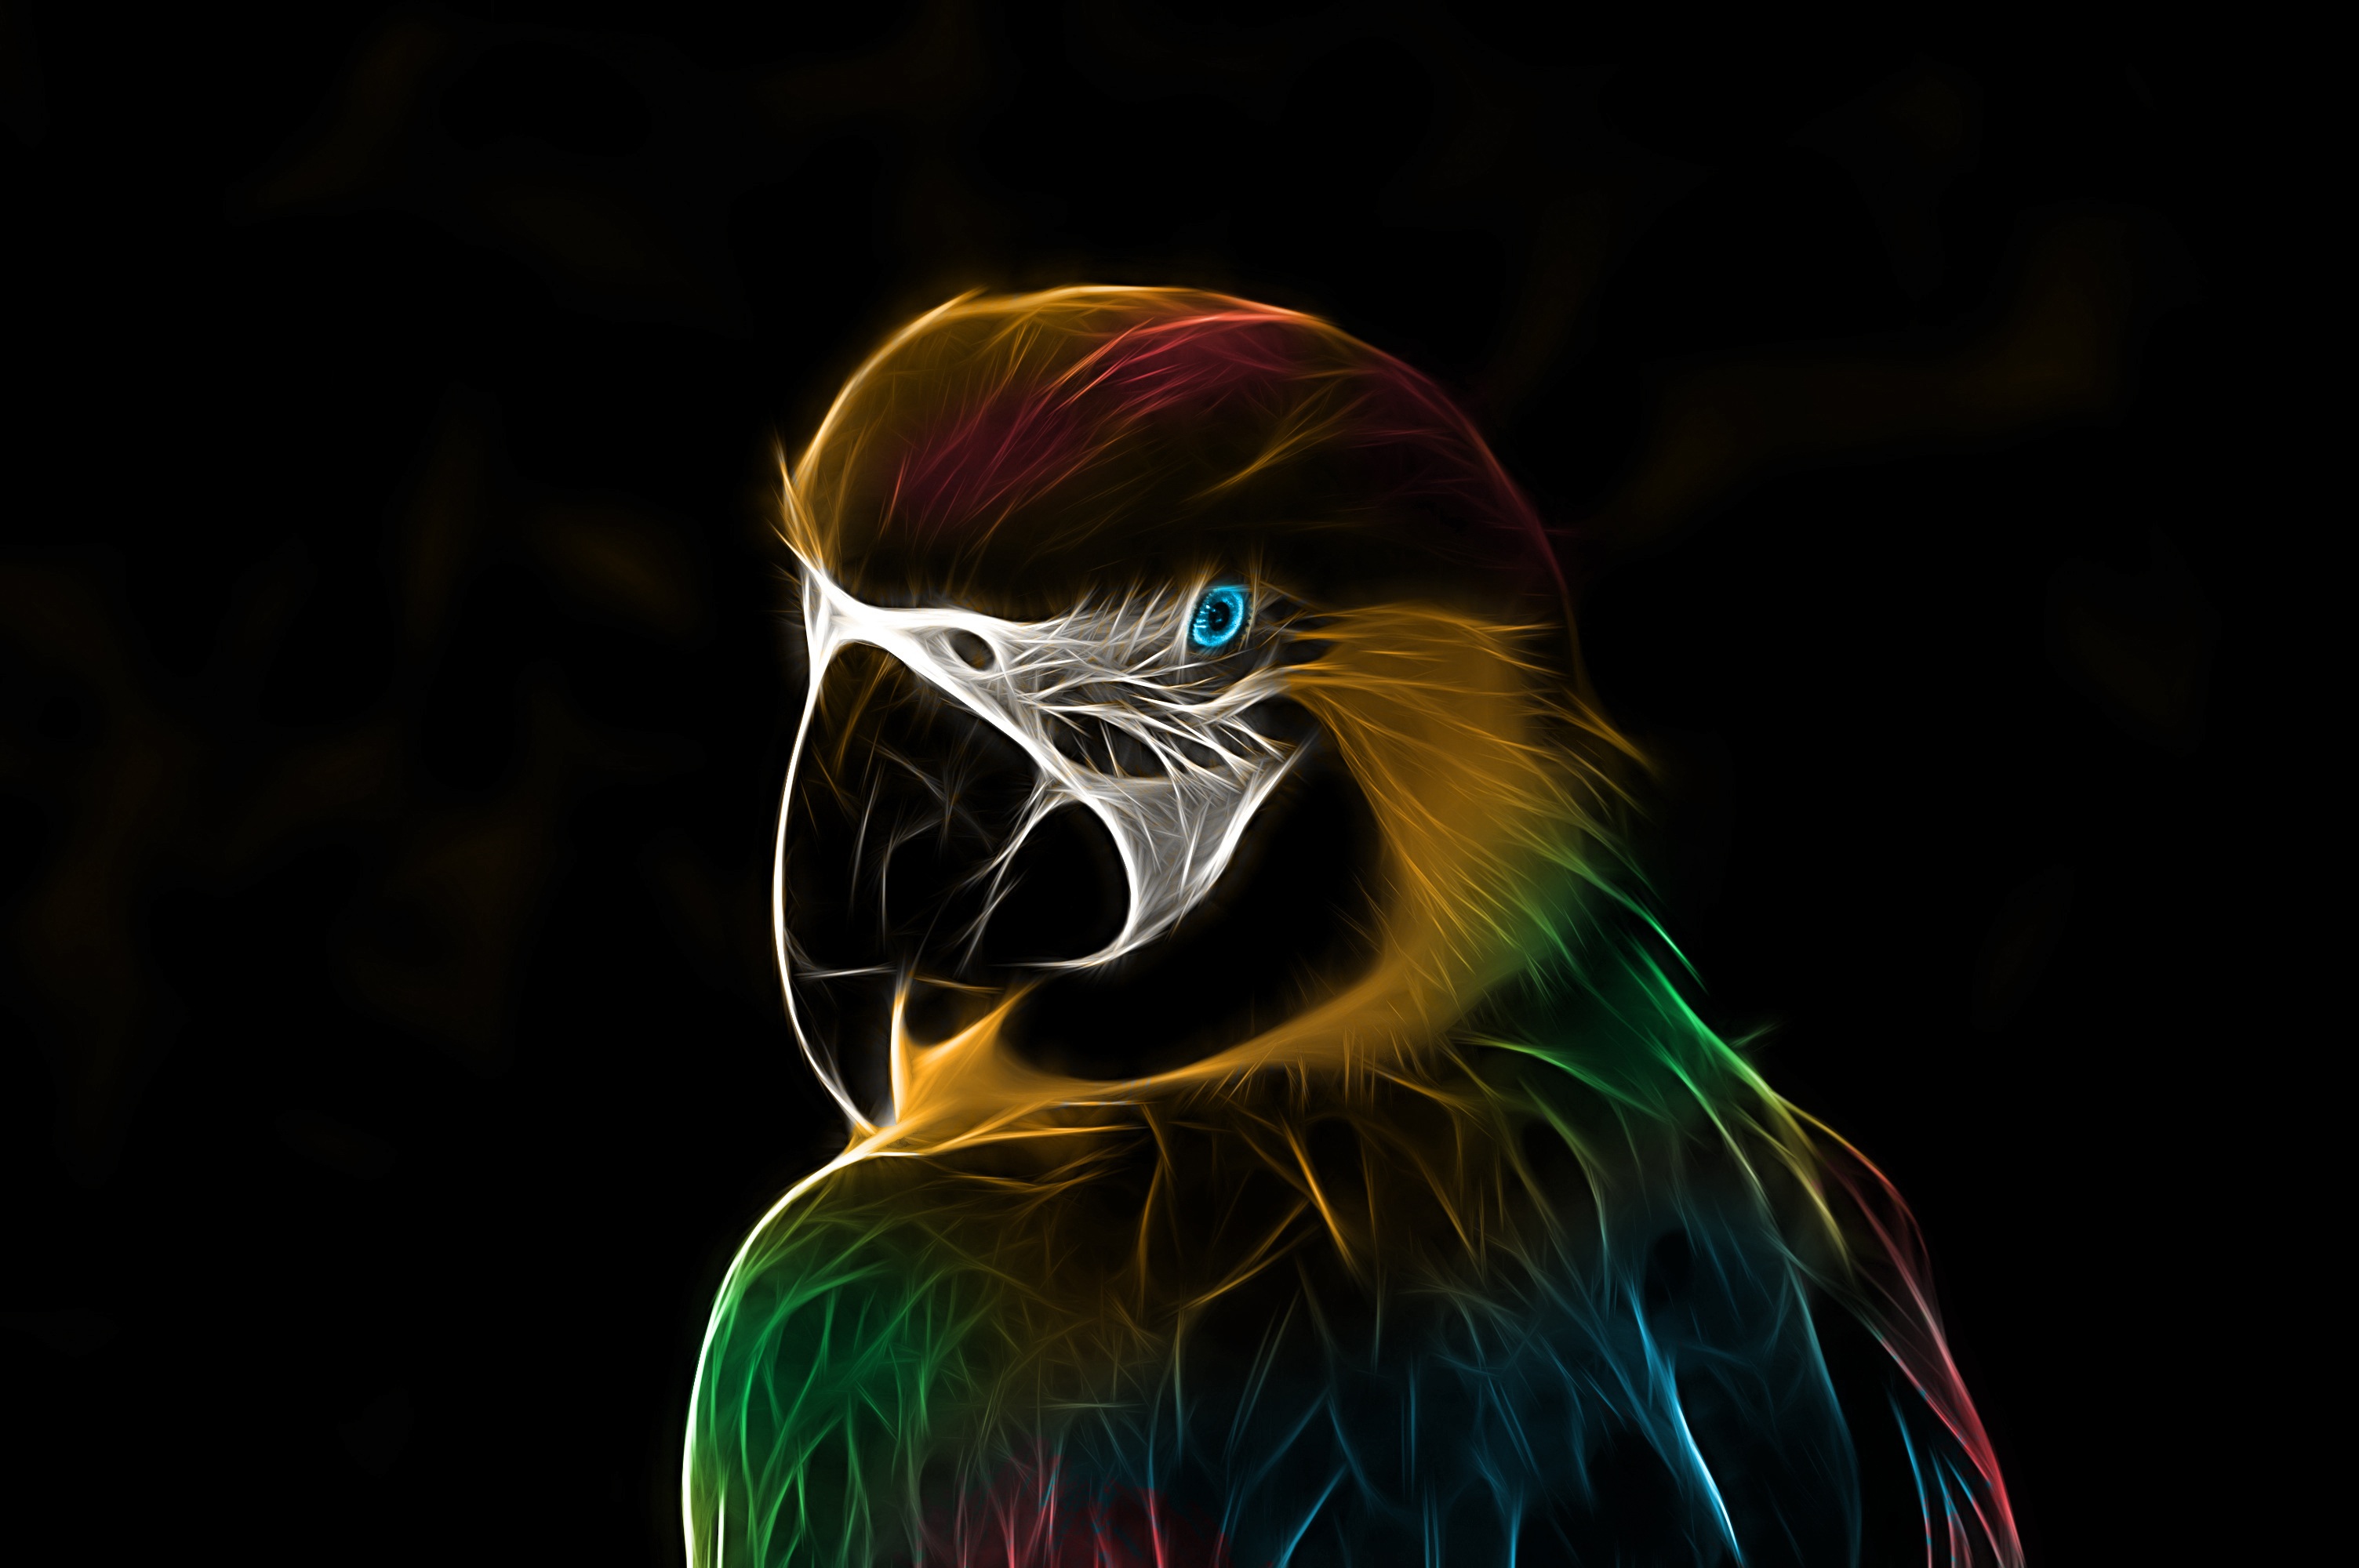
bird, color, darkness, colorful, human body, illustration, eye, head, parrot, organ, screenshot, fractalius, macro photography, ara, sense, special effects, computer wallpaper